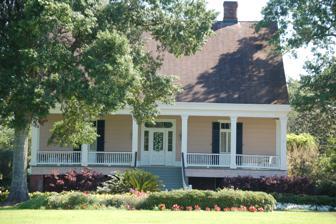
Building: Chatchie Plantation House
Country: United States of America
Year built: 1868
Historic house in Louisiana, United States United States historic place Chatchie Plantation House U.S. National Register of Historic Places Show map of Louisiana Show map of the United States Location Along LA 308 , about 3.6 miles (5.8 km) east of Thibodaux Nearest city Thibodaux, Louisiana Coordinates 29°46′27″N 90°46′04″W / 29.77411°N 90.76782°W / 29.77411; -90.76782 Area 0.16 acres (0.065 ha) Built c.1868 Architect Justin F. Gaude NRHP reference No. 82000442 Added to NRHP October 25, 1982 Chatchie Plantation House , also known as Homewood , is a historic Louisiana plantation house located along LA 308 , about 3.6 miles (5.8 km) east of Thibodaux . The original house, built in 1847, burned near the end of Civil War . The actual structure is a 1 + 1 ⁄ 2 -story fully raised frame house built in c. 1868 . The original kitchen, unharmed by fire, was included in the present building. The main gallery has six Doric posts and the house has an unusually large attic space, comprising four rooms and a central hall. The mansion was added to the National Register of Historic Places on October 25, 1982. See also National Register of Historic Places listings in Lafourche Parish, Louisiana References